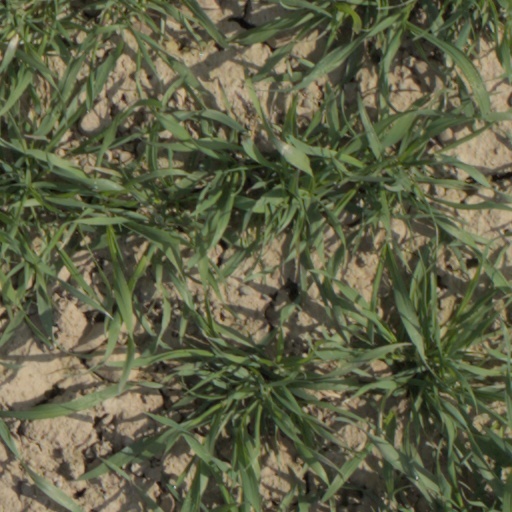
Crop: wheat